Blink (character)

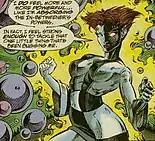
Blink as the In-Betweener.

An alternate version of this Blink appears in "What If?" vol. 2 #75. In this story, Blink survives, but the other young mutants die in her place. Blink ends up in the realm of the cosmic entity known as the In-Betweener, and seems to kill him in battle. Blink uses her newfound reality-warping powers to "improve" the world, and among other things causes human/mutant conflict to end. When she attempts to save the members of Generation X from their deaths, the resulting paradox (if Generation X survived, then Blink could never gain her new powers in the first place) caused reality itself to begin disintegrating. Ultimately, Blink undid all the changes she had made, and the In-Betweener revealed that he had not died at all. He then took Blink on as his apprentice, training her in the proper use of her new powers as a new In-Betweener.